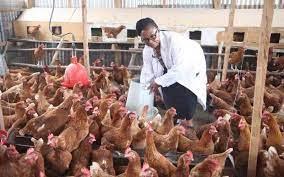
Mwanamke mmoja akiwa amevalia koti jeupe, ndani ya chumba kikubwa chenye kuku wengi, akiwalisha hao kuku, ufugaji huu wa kuku husadia kupata mayai, nyama pia huongeza kipato cha mtu binafsi.